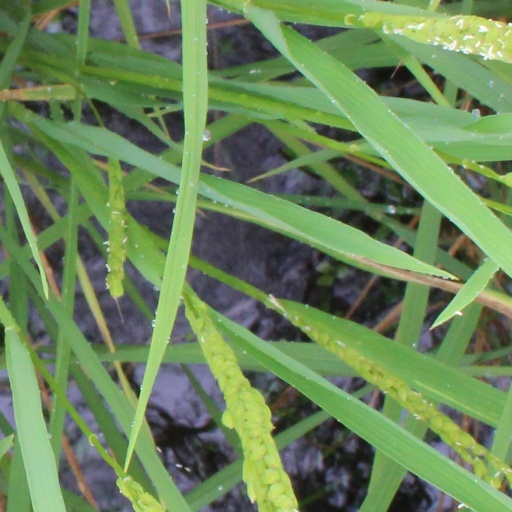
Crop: rice